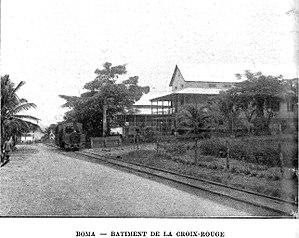
Batiment de la croix-rouge et train vicinal
La commune de Nzadi est une commune de la ville de Boma en République démocratique du Congo.